ZiU-5

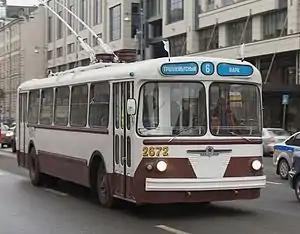
1966 ZiU-5

The ZiU-5 (in Russian "ЗиУ-5") is a Soviet trolleybus model that was built by the Uritsky factory. The ZiU acronym stands for "Zavod imeni Uritskogo" (in Russian "Завод имени Урицкого", "ЗиУ"), which translates as "Plant named after Uritskiy" (Moisei Uritsky, a Russian revolutionary). This model of city trolleybus was in mass production from 1959 to 1972. The total number of ZiU-5s produced exceeded 14,500 vehicles. This allowed the ZiU-5 to become dominant model of trolleybus in Soviet towns and cities of that time. The last vehicles were withdrawn from active service in the mid-1980s (the exact date varies from city to city). The small number of surviving vehicles are kept now for museum purposes.